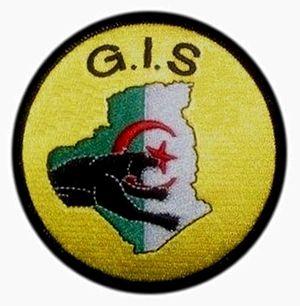
Photo d'un réel écusson du groupement d'intervention spécial.
Le Groupement d'intervention spécial, plus connu sous le surnom des « Ninjas », était une unité d'intervention des forces spéciales algériennes appartenant au Département du renseignement et de la sécurité.